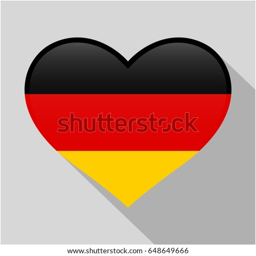
heart icon with a combination of country flag